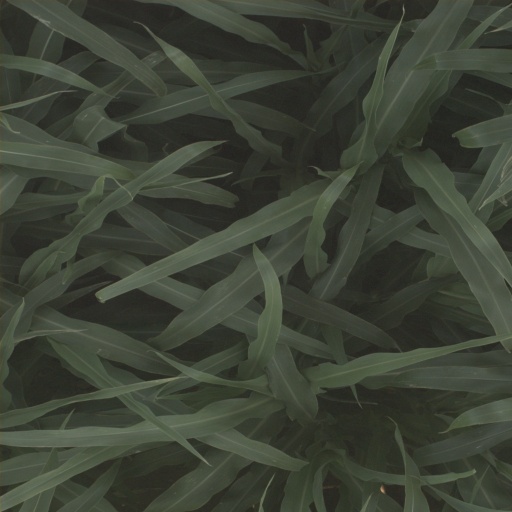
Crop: sorghum